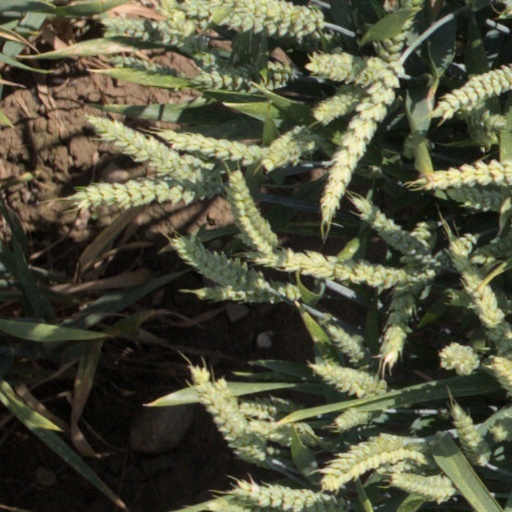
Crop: wheat